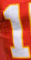
Number: 1